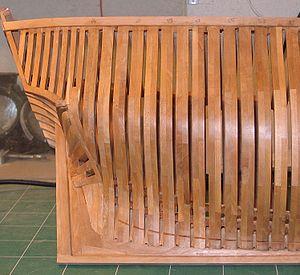
Le modélisme naval est une activité de loisir, qui consiste à construire un modèle à échelle réduite des navires anciens en bois, principalement de l'époque du XVIIᵉ et du XVIIIᵉ siècle, à partir de monographies.